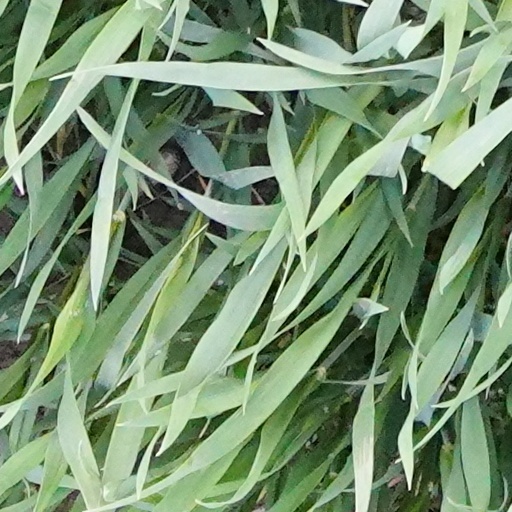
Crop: wheat